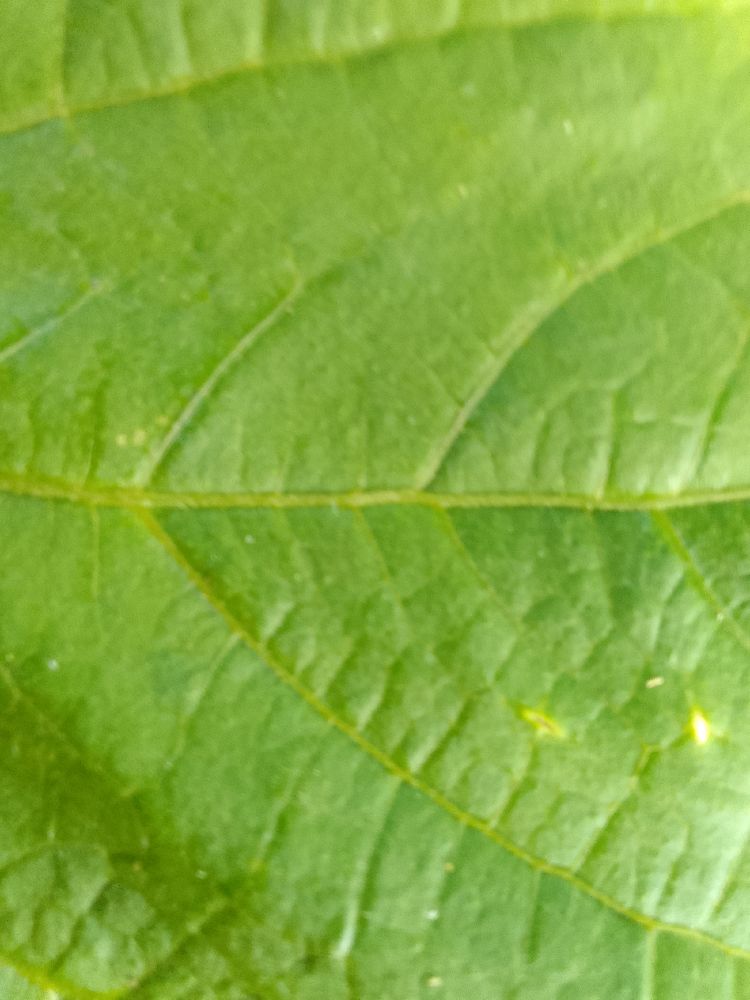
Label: healthy